Loïc Lamouller

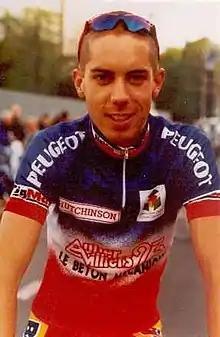

Loïc Lamouller (born 16 May 1978) is a French former racing cyclist. He rode in the 2001 Tour de France.